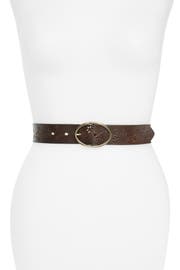
embossed and perforated floral design lend a vintage western aesthetic to an italian crafted calfskin belt secured with a logo etched oval buckle